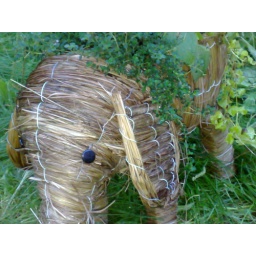
Straw elephant with plant in it that we bought for our back garden today :&amp;gt;)